Kobe foreign settlement

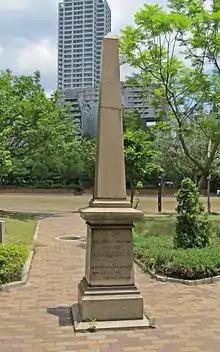
Monument honoring Alexander Cameron Sim in Higashi Yūenchi Park

There were two social clubs within the Kobe foreign settlement. The first, Club Concordia, was founded by resident Germans in 1868. The club only intended to admit Germans, but to cover the costs of their clubhouse on the eastern end of the settlement they began to accept others as well, including Dutch, Norwegians, and Swedes. The Union Club, also called the International Club and later the , was founded in 1869 by British and Americans, but also accepted others including French and Italians. The club moved its base repeatedly between various buildings within the foreign settlement, from Lot 31 to Lot 32 and then to the basement of the Oriental Hotel in Lot 79. After the establishment of the German Empire, Club Concordia's German and non-German members became antagonistic, and many of the non-German members left. Troubled for funds, Club Concordia sold its facilities to the Union Club, and around 1881 moved into the Union Club's previous space in the basement of the Oriental Hotel on Lot 79. The two clubs were friendly until the outbreak of the First World War, and when the Oriental Hotel burned down in 1890 the Union Club allowed Club Concordia to share their facilities. The Union Club (Kobe Club) continued to be active even after the return of the settlement.